Renzo Pecco

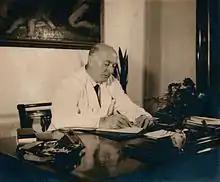
Renzo Pecco at his desk

He attended liceo classico Alessandro Volta in Como. In 1917, during World War I, he was an aviator and survived after his aircraft was shot down. He received his diploma in classics in 1918.